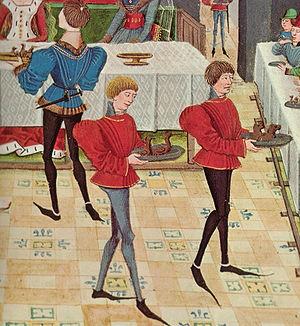
La société occidentale est le milieu humain qui résulte de l'Histoire, des institutions, des organisations, des normes, des lois, des mœurs, des coutumes et des valeurs propres à l'Occident. Entre les XVᵉ et XXᵉ siècles, la colonisation, puis l'impérialisme et l'hégémonie économique des pays occidentaux a permis la diffusion de plusieurs aspects du mode de vie occidental sur l'ensemble des continents, ce phénomène est appelé l'occidentalisation.